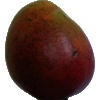
Label: red_mango